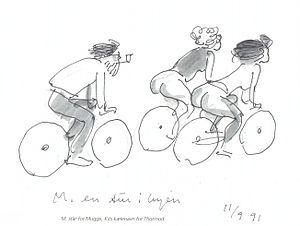
Thormod Kidde / De store illustrationsopgaver
"""Cykel og piger"" af Thormod Kidde"
Thormod Kidde var en dansk illustrator og grafiker. Han var gift med keramikeren Ragnhild Kidde. Far til tegneserietegneren, forfatteren og multikunstneren Rune T. Kidde.